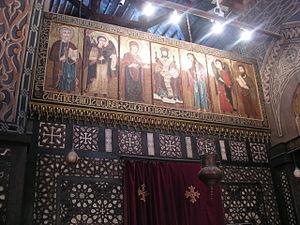
Al-Kanîsah al-Mu'allaqah, ou également El Moallaqa, est une des plus anciennes et des plus célèbres églises coptes du Caire. Son nom officiel est Sitt Mariam ou Sainte-Marie. Elle est située dans le Vieux Caire, dans le quartier copte. C'est l'une des quatre églises coptes existant toujours dans ce quartier.